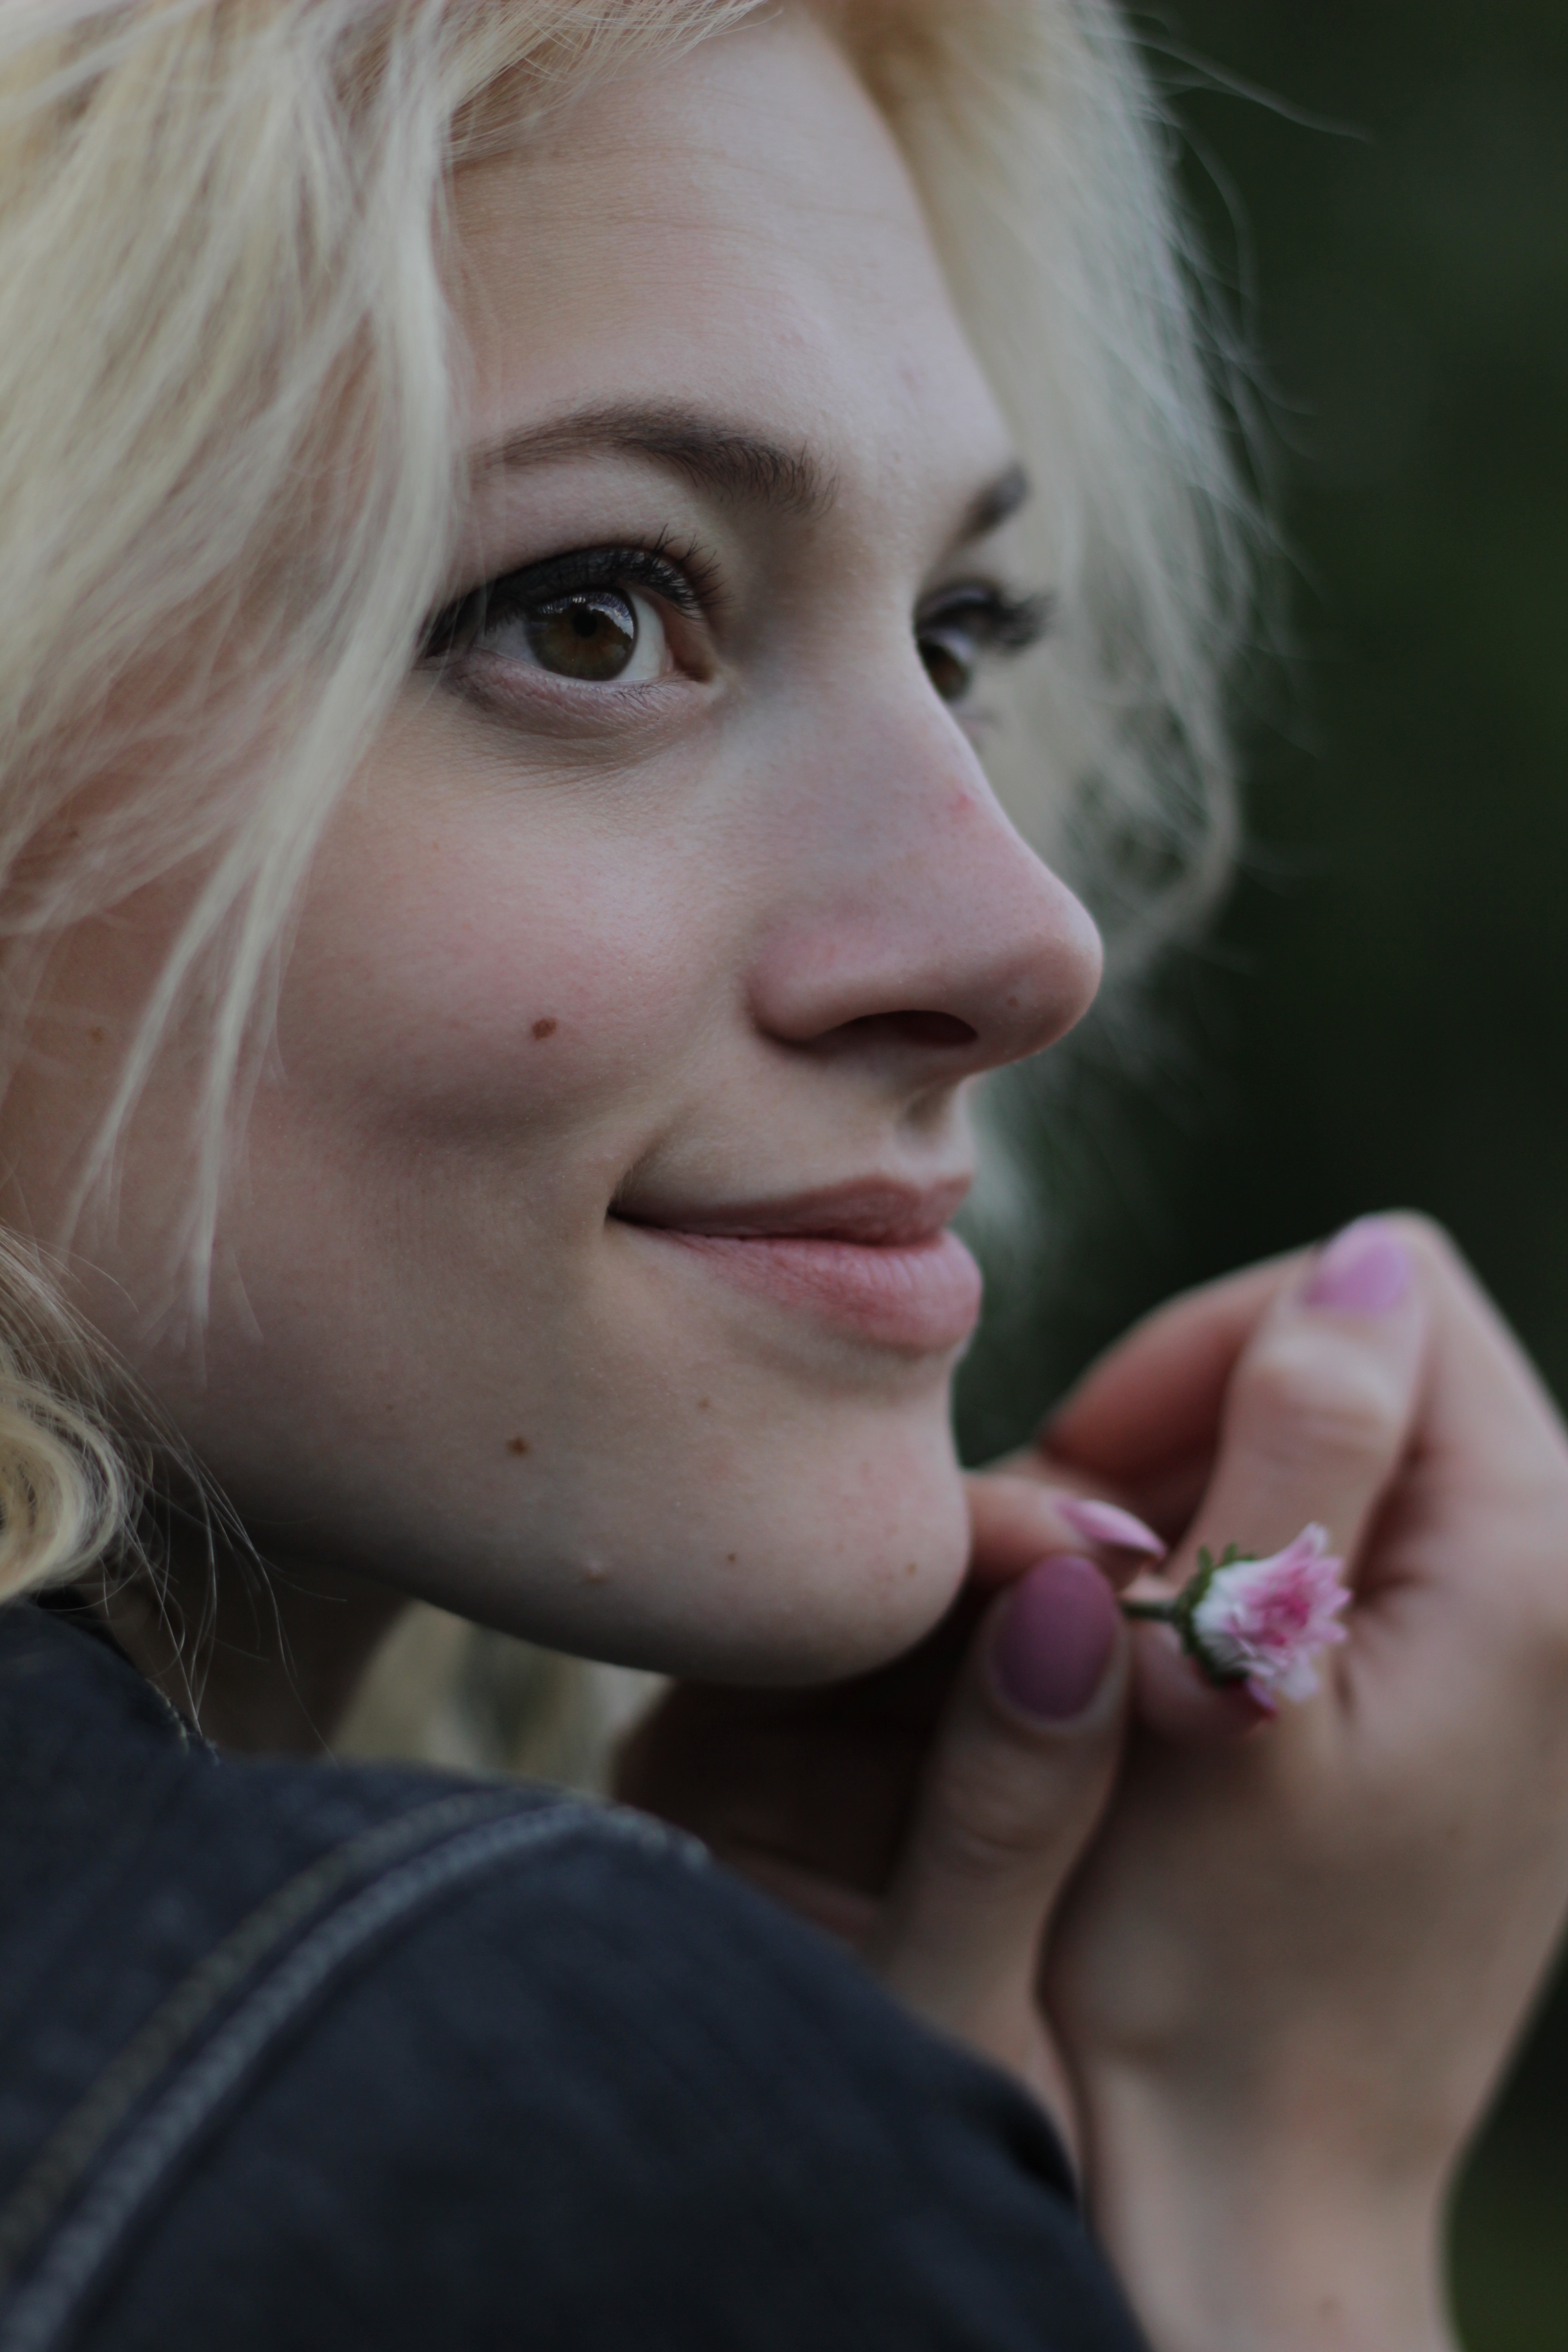
forest, person, girl, woman, hair, photography, view, portrait, model, fashion, closeup, lady, blonde, lip, hairstyle, mouth, close up, human body, face, sunny, nose, eye, head, skin, lips, beauty, beautiful, style, blond, organ, photoshoot, slav, elegance, krupnyj plan, greens, photo shoot, portrait of a girl, brown hair, portrait photography, art model